Every Day's Like Christmas

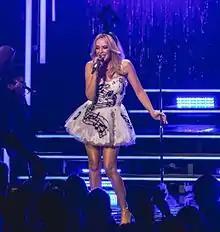
Minogue performing the song during one of her Kylie Christmas concerts, in 2015.

"Every Day's Like Christmas" received universal acclaim from most music critics. Monk, Jonze, and Ellwood-Hughes labelled the song as the album highlight. Cameron Adams from "Herald Sun" was positive, saying "It sounds as poptastic as you’d expect a Christmas song written for Kylie by Chris Martin would sound, just with industrial strength sleigh bells." Piet Levy from Js Online stated that Martin, British musician Iggy Pop, and American musician Frank Sinatra, who collaborated on "Every Day's Like Christmas", "Christmas Wrapping" and "Santa Claus Is Coming to Town" "are three reasons why "Kylie Christmas" is a brimming cup of bubbly cheer, and three more reasons why Kylie Minogue is as savvy and enduring a pop star as Madonna." Gordon Ashenhurst from Metro Weekly said "If only every song on this album were in the same vein as "Every Day’s Like Christmas" — it not only justifies, but strengthens her reputation. Beautiful and lilting, it is truly deserving of future classic status. Written by Coldplay's Chris Martin, it's a shame such heart-melting beauty and ambition cannot be matched elsewhere."